Malben

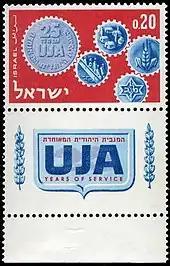
A UJA stamp with Malben logo in the lower right corner

Malben (a Hebrew-language acronym for ) was an agency for the care of aged, weak, and disabled immigrants in Israel. Created in 1949 by the efforts of the American Jewish Joint Distribution Committee (JDC) and the United Jewish Appeal (UJA), it operated until 1975, when all its facilities and programs were transferred to the Israeli government and local authorities.